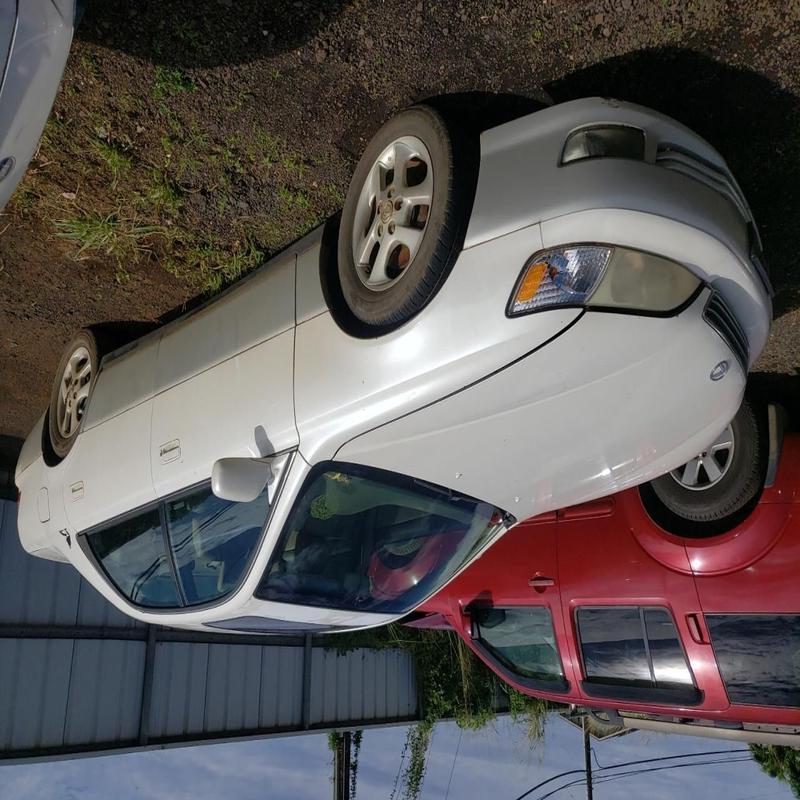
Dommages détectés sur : pare-choc avant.
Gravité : mineur